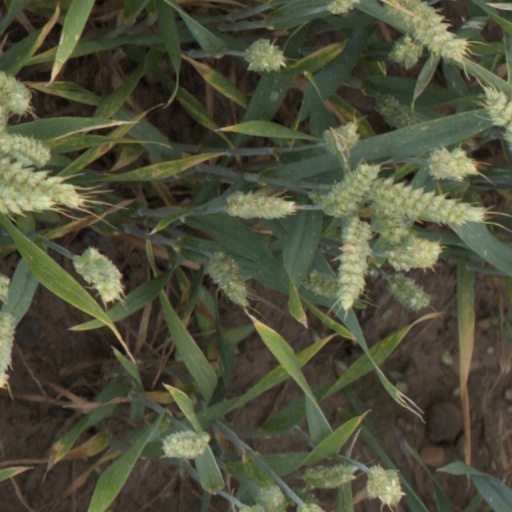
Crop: wheat